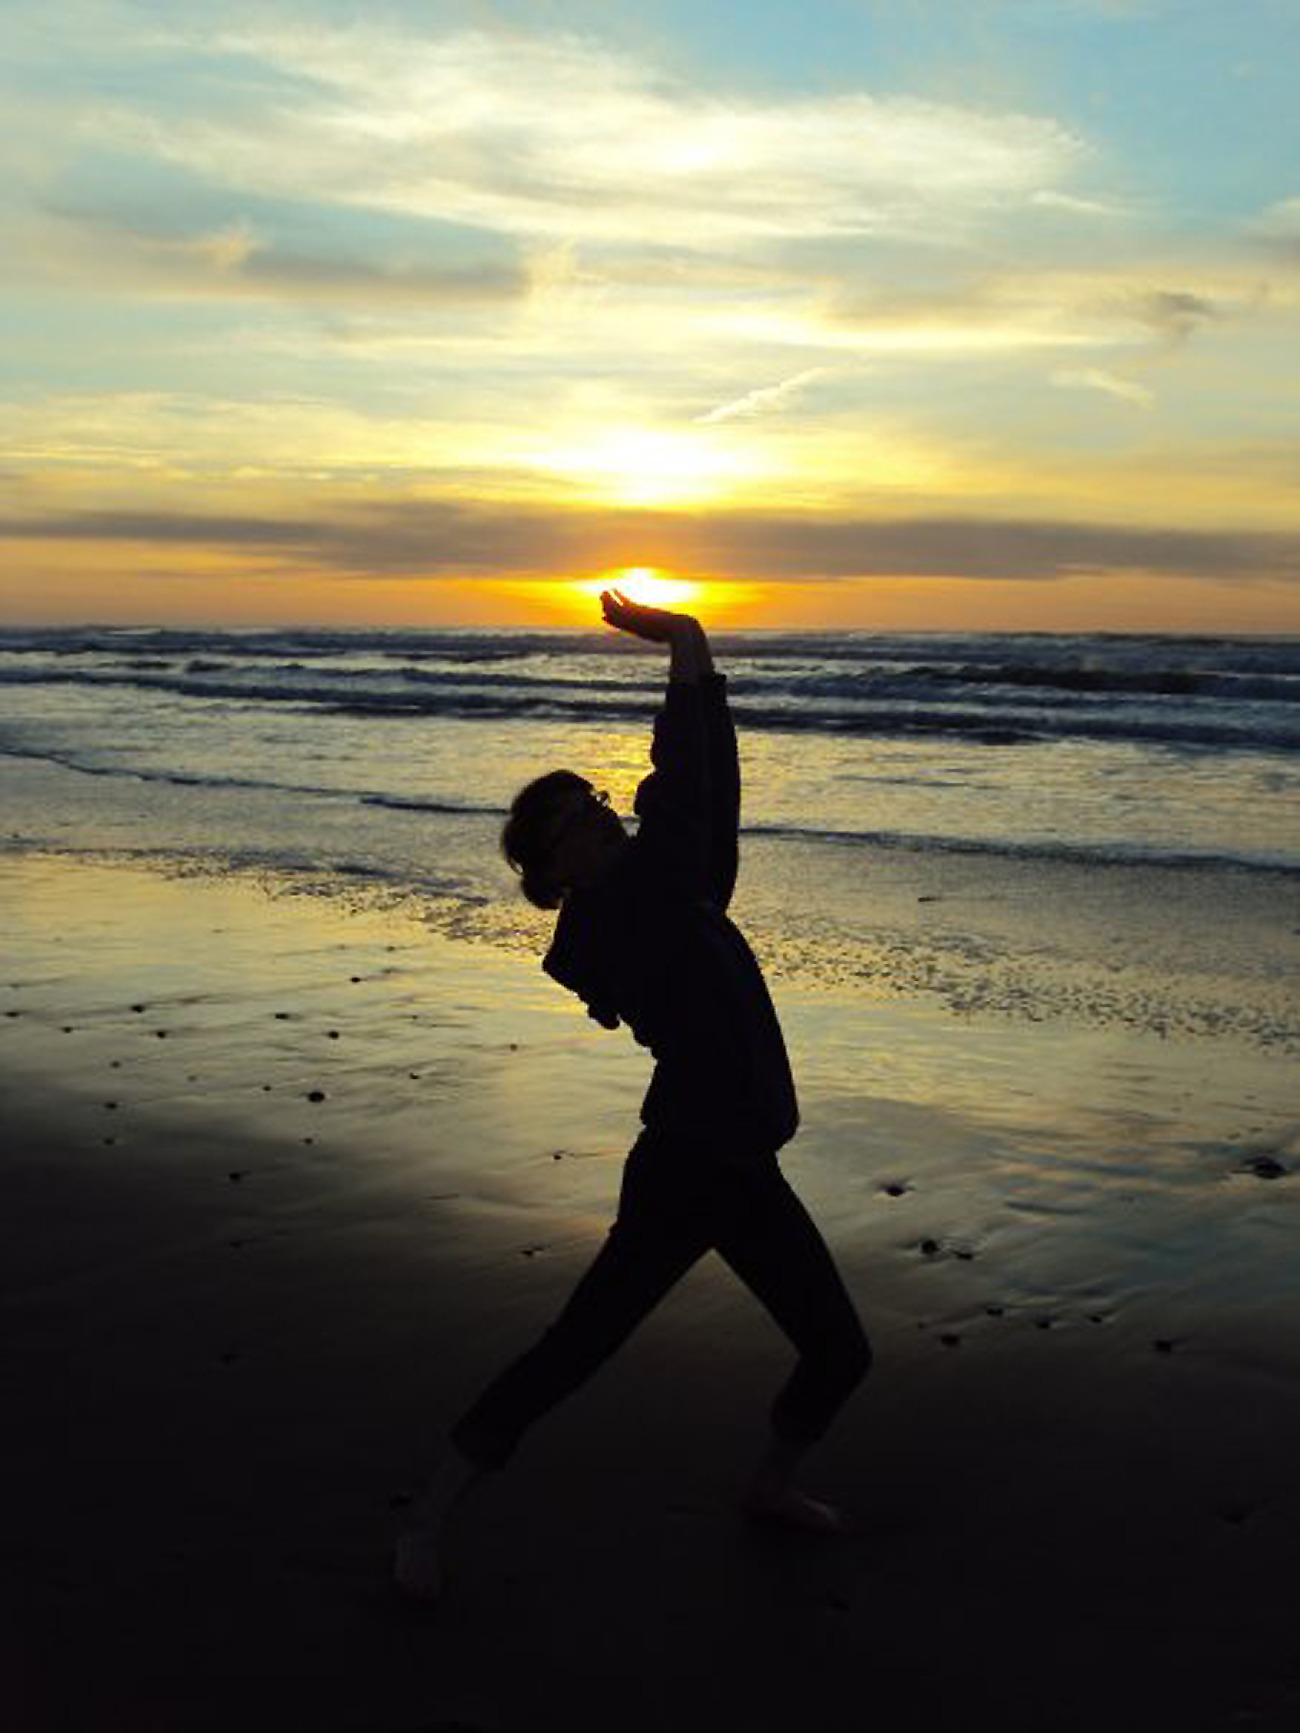
beach, sea, coast, water, sand, ocean, horizon, silhouette, cloud, sun, sunrise, sunset, sunlight, morning, wave, dusk, evening, reflection, seascape, body of water